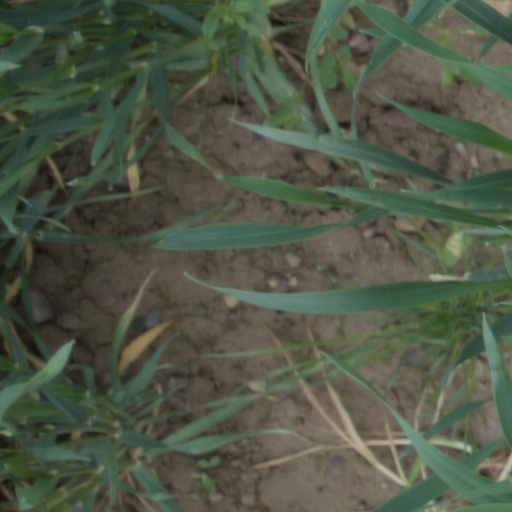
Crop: wheat